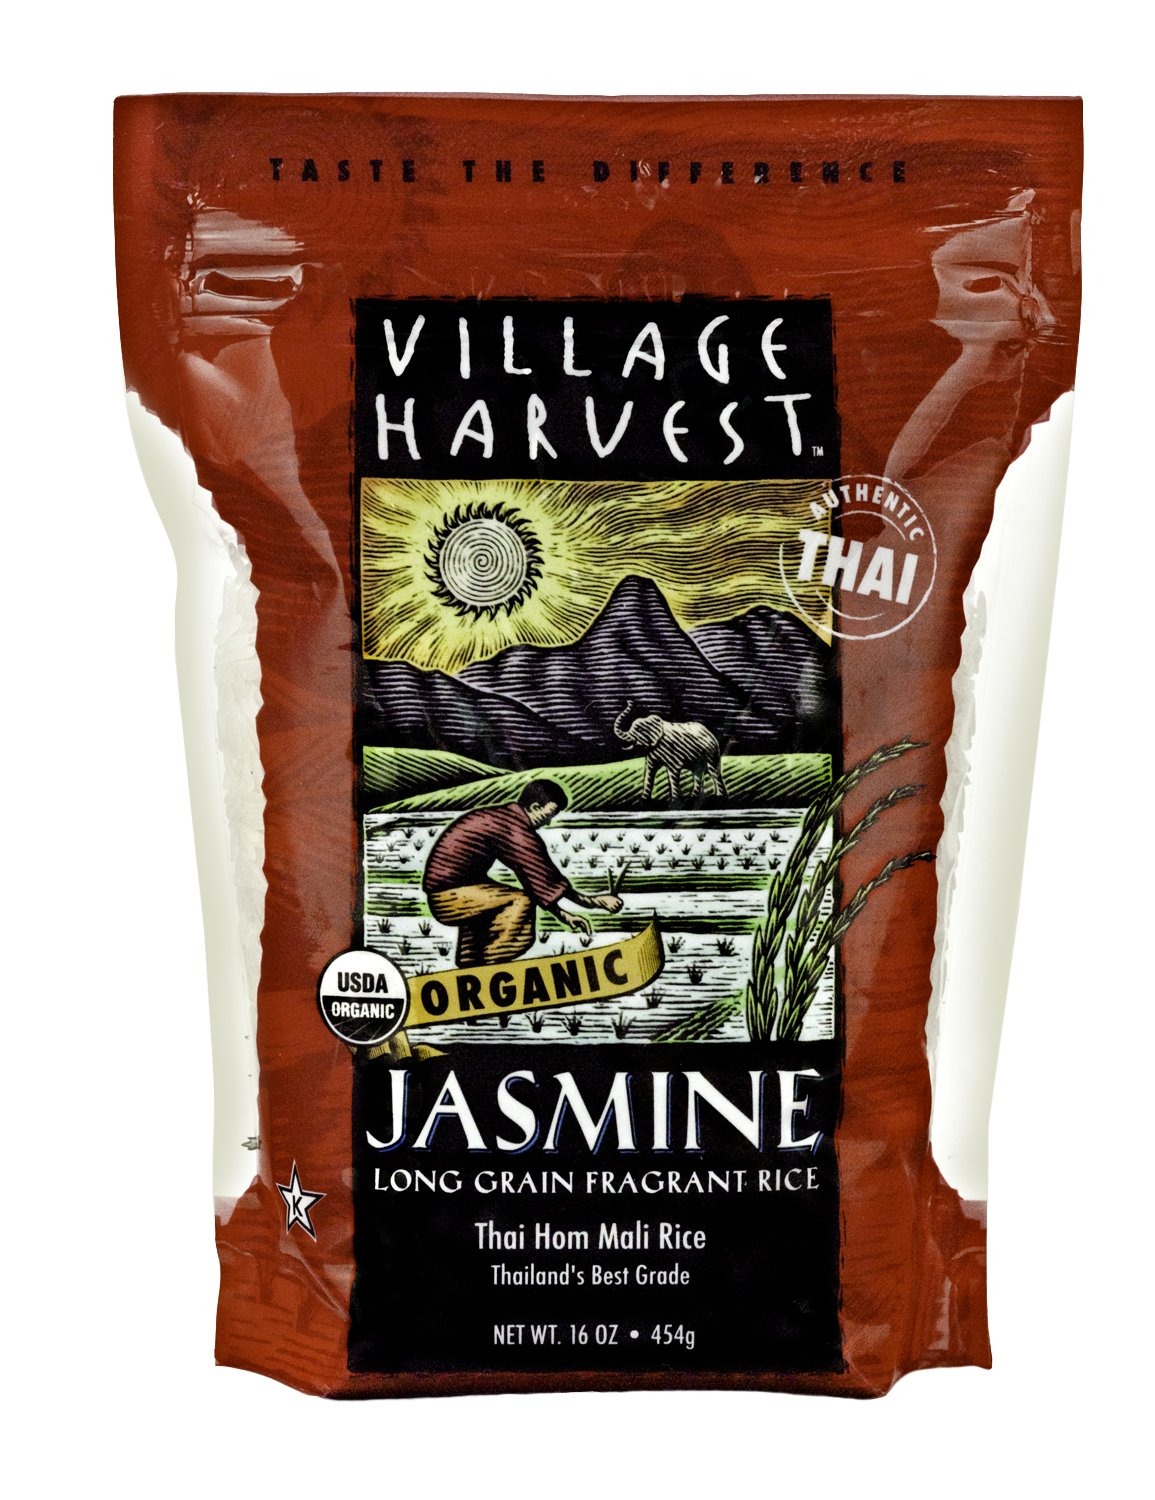
Item Name: Village Harvest Organic Thai Jasmine White Rice, 16 Ounce
Bullet Point 1: 100% organic
Bullet Point 2: Highly authentic taste, texture, and fragrance
Bullet Point 3: Grown in the heart of Thailand;
Bullet Point 4: Thailand's best grade rice
Bullet Point 5: Natural translucent color
Value: 16.0
Unit: ounce

Price: 2.98